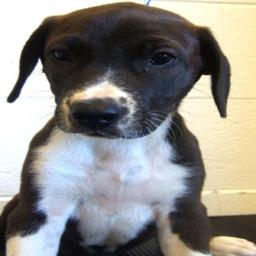
Animal: dogs